Armed Forces Special Weapons Project

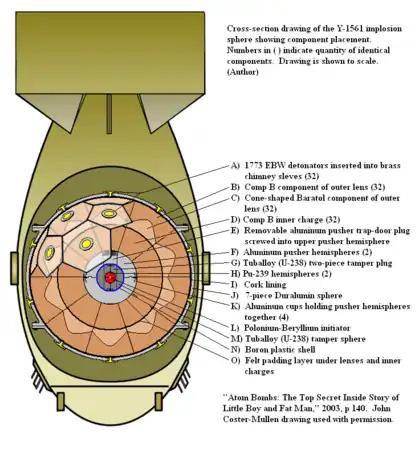
Another cut away diagram of a bomb, this time detailing the lenses and the pit.

The 1947 nuclear stockpile consisted of nuclear weapons components, not weapons. Meeting with Truman in April 1947, Lilienthal informed him that not only were there no assembled weapons, there were only a few sets of components and no fully trained bomb-assembly teams. By August 1946, Sandia Base held electrical and mechanical assemblies for about 50 Fat Man bombs, but there were only nine fissile cores in storage. The stockpile of cores grew to 13 in 1947, and 53 in 1948. Oppenheimer noted that the bombs were "still largely the haywire contraptions that were slapped together in 1945". With a half-life of only 140 days, the polonium-beryllium modulated neutron initiators had to be periodically removed from the plutonium pits, tested, and, if necessary, replaced. The cores had to be stored separately from the high-explosive blocks that would surround them in the bomb because they generated enough heat to melt the plastic explosive over time. The heat could also affect the cores themselves, provoking a phase transition to a different allotrope of plutonium. They had to be periodically inspected by technicians wearing gloves and respirators. The bomb's electrical power for its radar fuzes and detonators came from a pair of lead-acid batteries similar to those used in cars. These had to be charged 24 hours before use. After a few days the bomb had to be partially disassembled so they could be re-charged (and, only three days after that, replaced).